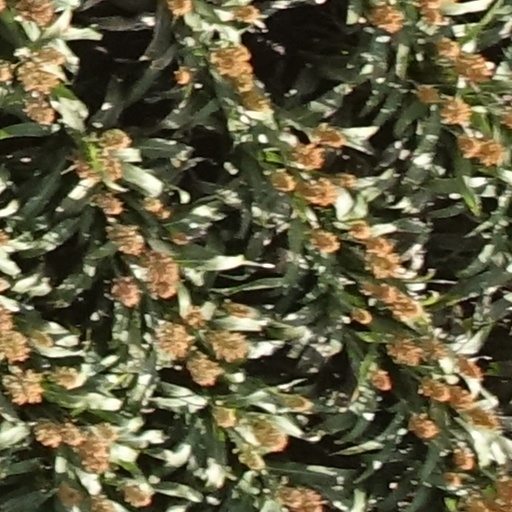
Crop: sorghum